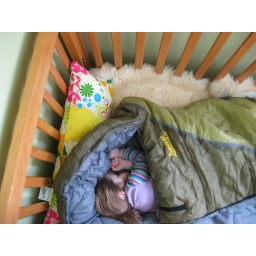
camping out in her big girl bed